Bennet Wong

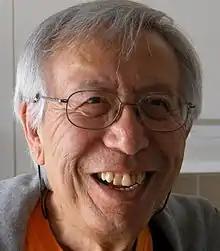

Bennet Randall Wong (July 16, 1930 – September 25, 2013), was a Canadian psychiatrist, author and lecturer who co-founded the Haven Institute (Gabriola Island, Canada), a residential experiential learning centre on the west coast of Canada, with Jock McKeen. His writings focused on mental illness, group psychotherapy, humanistic psychology and personal growth.